Ajnabia

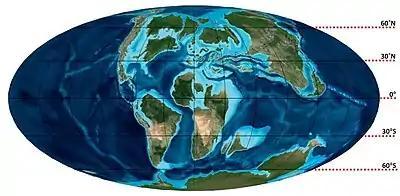
Map of the continents in the Late Cretaceous, the southern "Gondwanan" continents were diverging, and Northern Africa was an island

The holotype specimen, MHNM KHG 222, was recovered from the phosphates of the Ouled Abdoun Basin of north-central Morocco. The phosphates are a nearshore marine environment dominated by sharks, fish, mosasaurs, and other marine reptiles. Dinosaurs are rare, however, including the large abelisaurid "Chenanisaurus barbaricus", two other potentially distinct abelisaurids of smaller size, and an unnamed titanosaurian. Moroccan lambeosaurine fossils belonging to individuals of various sizes, including the holotypes of "Minqaria" and "Taleta", indicate that hadrosaurs were diverse and abundant within the ecosystem. These dinosaurs would have lived in the very latest Cretaceous (Late Maastrichtian) approximately 1 million years before the K-Pg boundary and the Chicxulub asteroid impact that wiped out the dinosaurs.